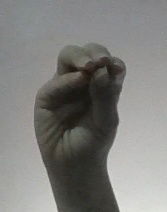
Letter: ha